Prix Renaudot

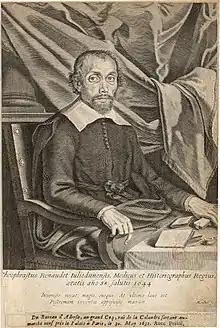
Portrait of Theophraste Renaudot, the prize's namesake

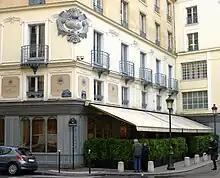
The "Drouant" restaurant in Paris

The prize was created in 1926 by ten art critics awaiting the results of deliberation of the jury of the Prix Goncourt. While not officially related to the Prix Goncourt, it remains a complement to it: The laureate is announced at the same time and place as the Prix Goncourt, namely on the first Tuesday of November at the Drouant restaurant in Paris. The Renaudot jurors always pick an alternative laureate in case their first choice is awarded the Prix Goncourt.